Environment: real
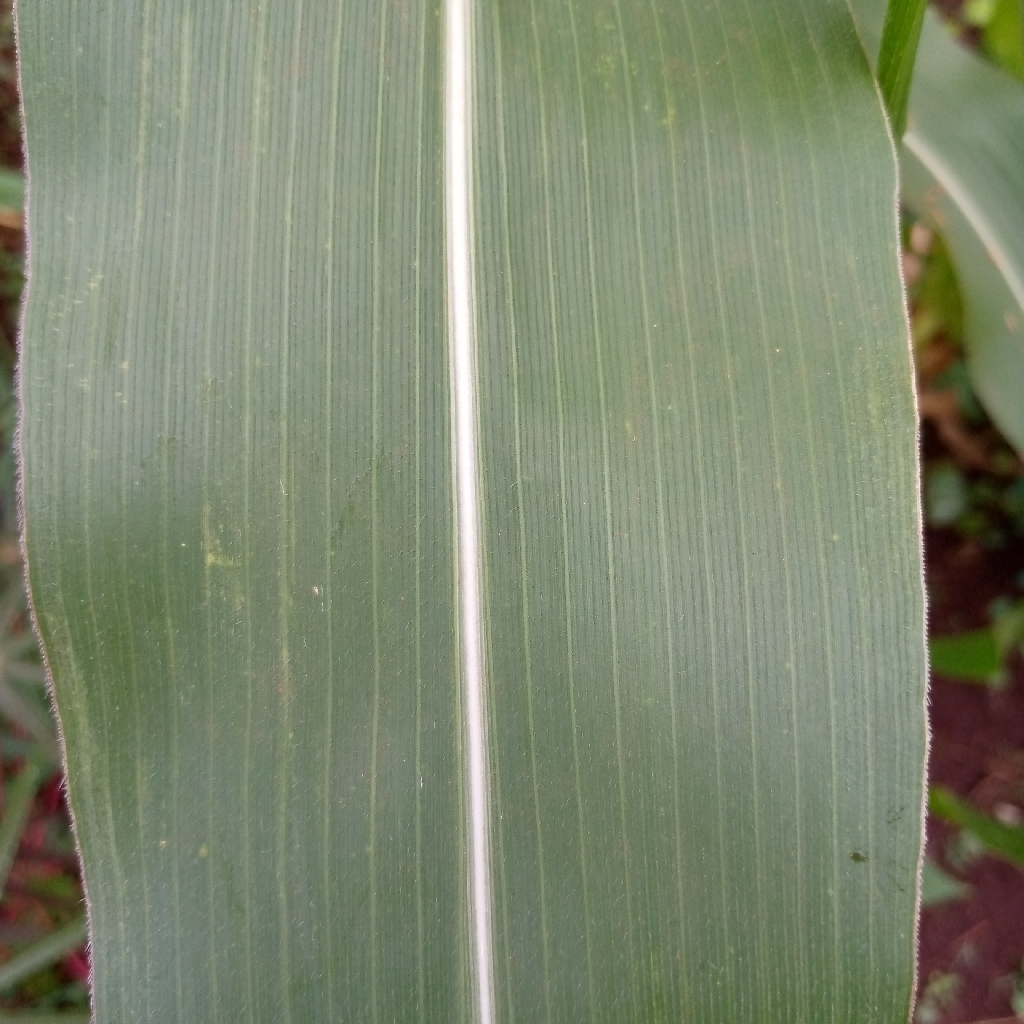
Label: healthy